Holden

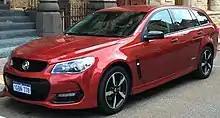
The VF Commodore; the last locally produced model in Holden's lineup

Throughout the 1990s, Opel had also been the source of many Holden models. To increase profitability, Holden looked to the South Korean Daewoo brand for replacements after acquiring a 44.6 percent stake—worth US$251 million—in the company in 2002 as a representative of GM. This was increased to 50.9 percent in 2005, but when GM further increased its stake to 70.1 percent around the time of its 2009 Chapter 11 reorganisation, Holden's interest was relinquished and transferred to another (undisclosed) part of GM.